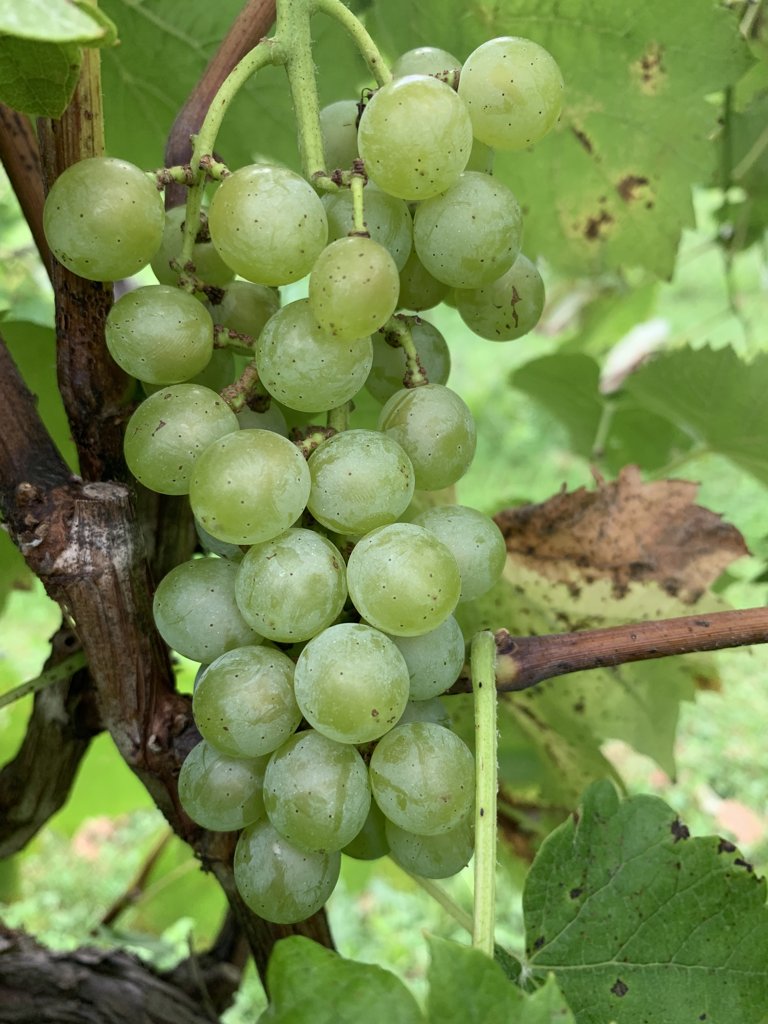
Berries visible: 38
Grape clusters: 1